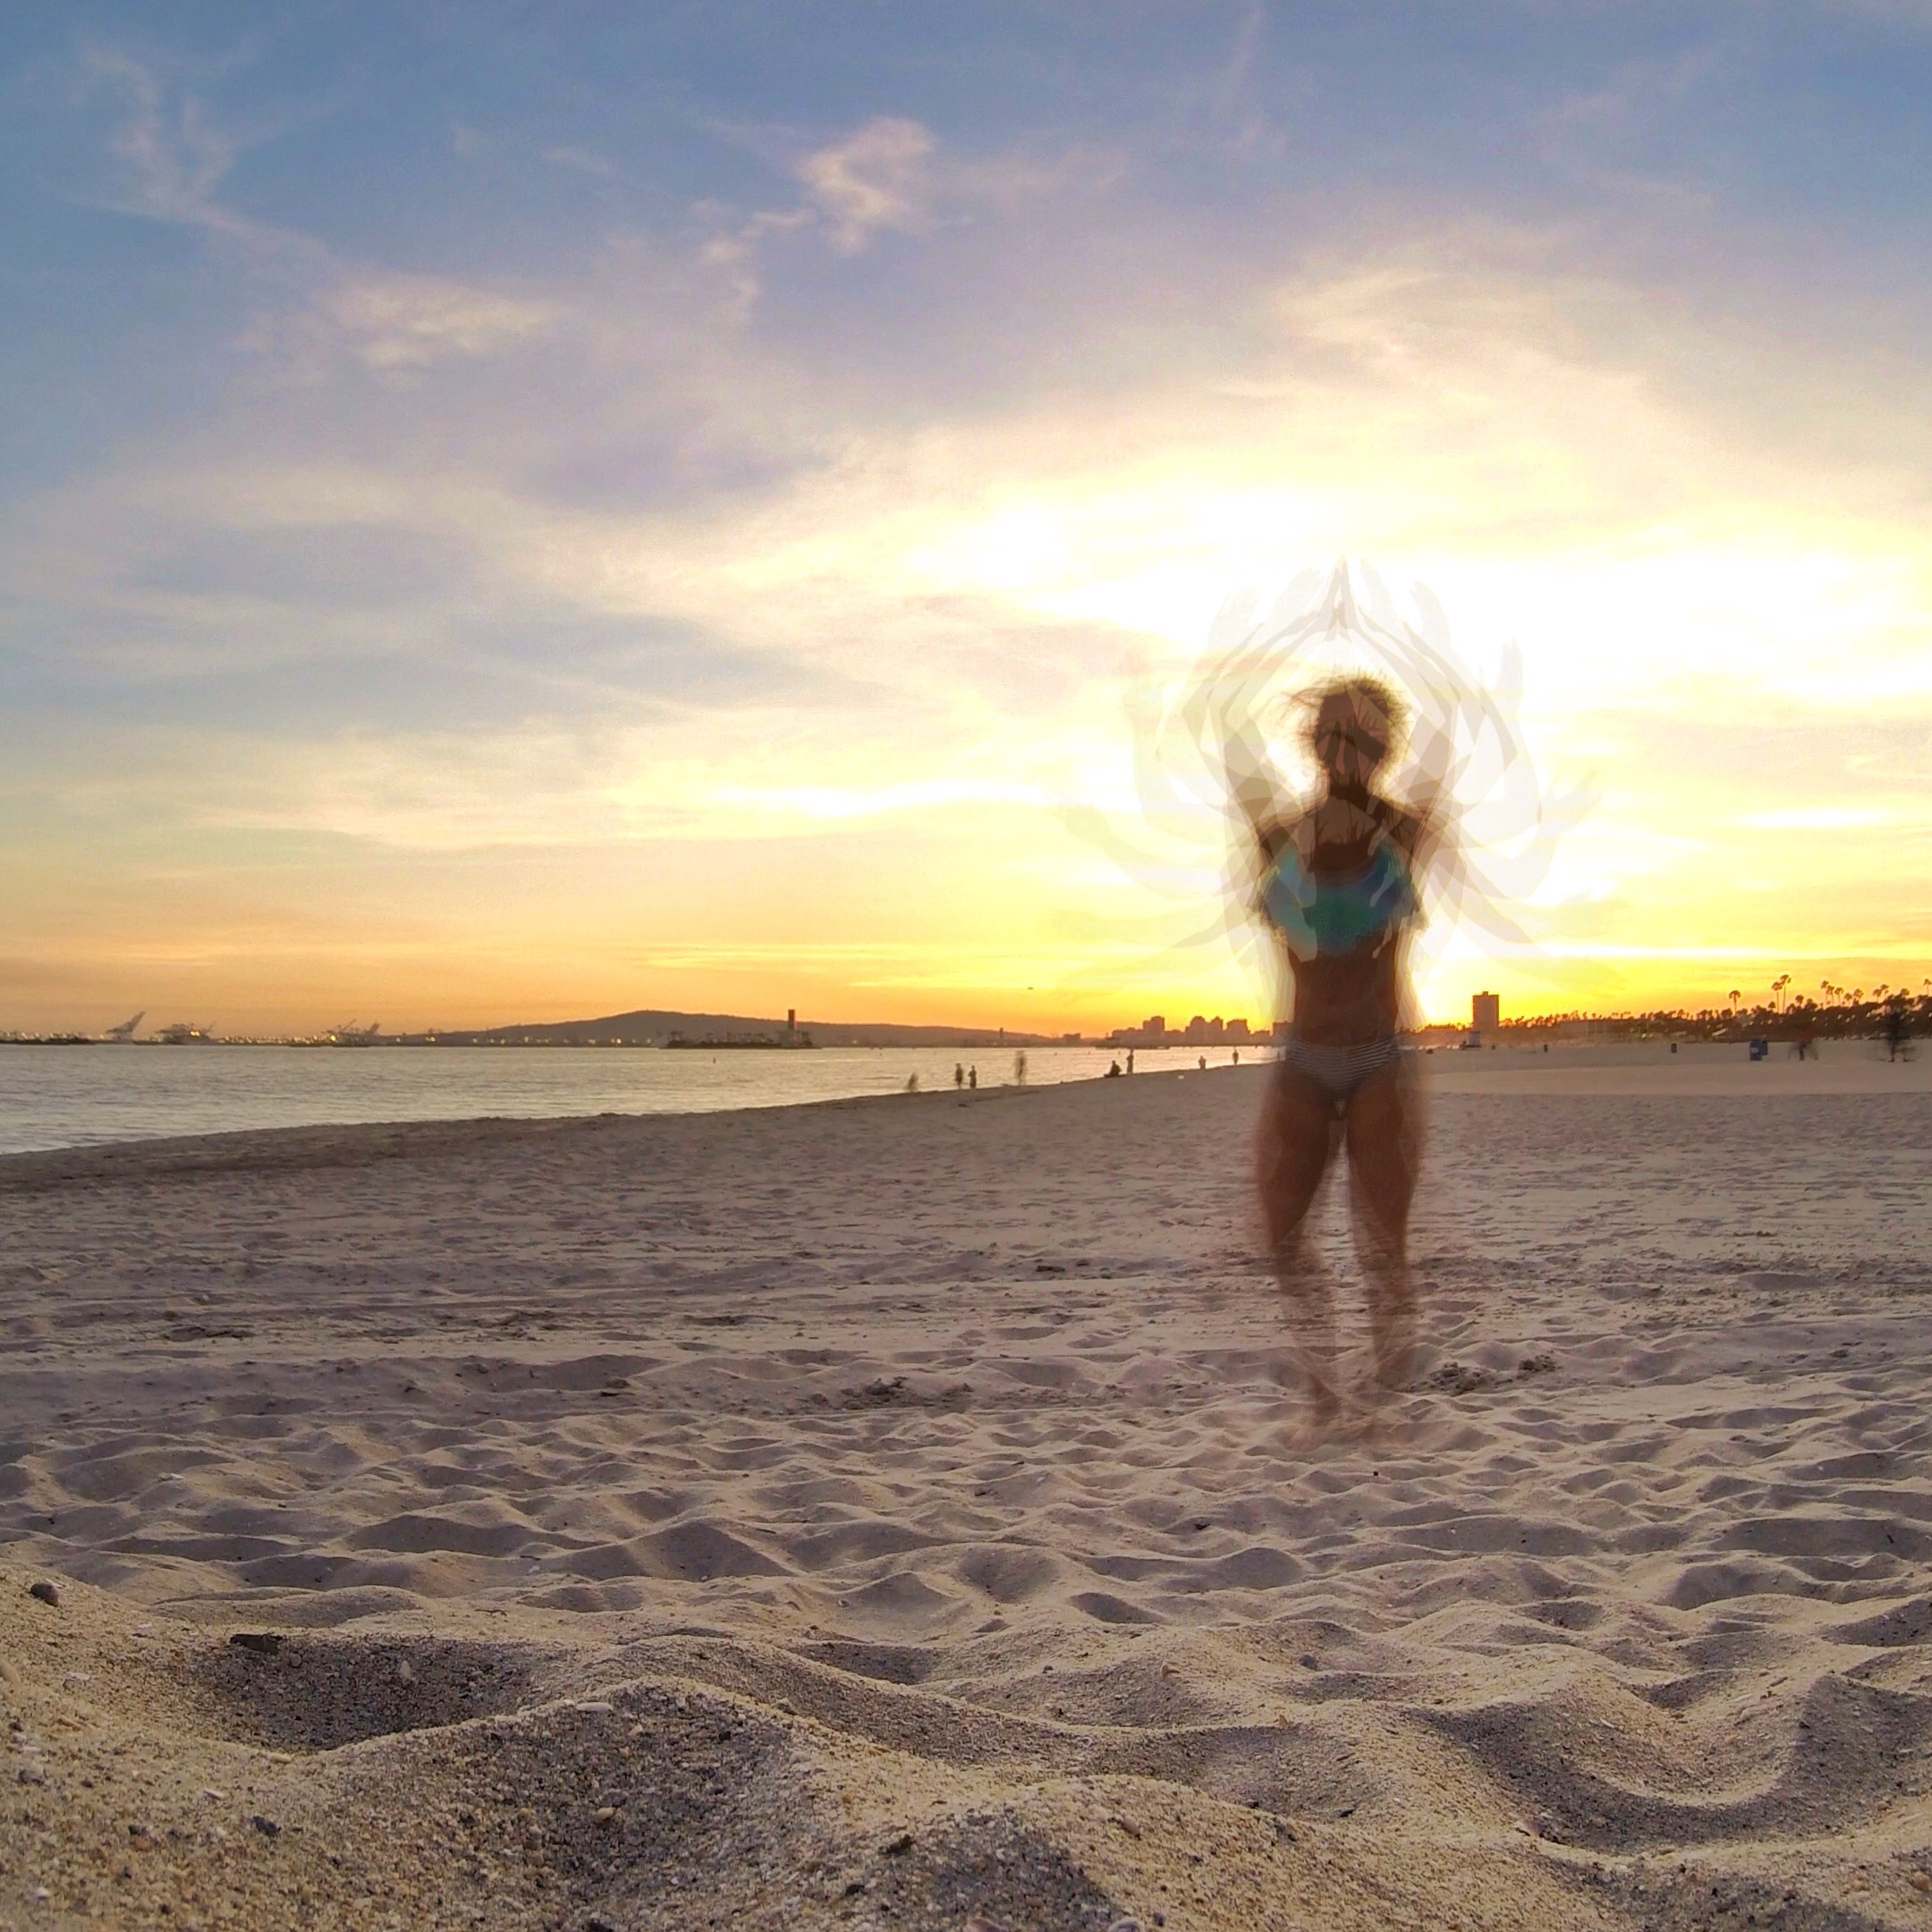
beach, sea, coast, sand, ocean, horizon, sky, sun, sunrise, sunset, sunlight, morning, shore, wave, vacation, body of water